Economy of Japan

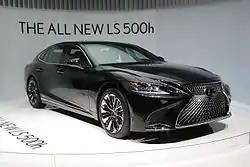
Lexus LS. The rapid growth and success of Toyota's Lexus and other Japanese automakers reflects Japan's strength and global dominance in the automobile industry.

Growth slowed markedly in the late 1990s also termed the Lost Decade after the collapse of Japanese asset price bubble. As a consequence Japan ran massive budget deficits (added trillions in yen to the Japanese financial system) to finance large public works programs.